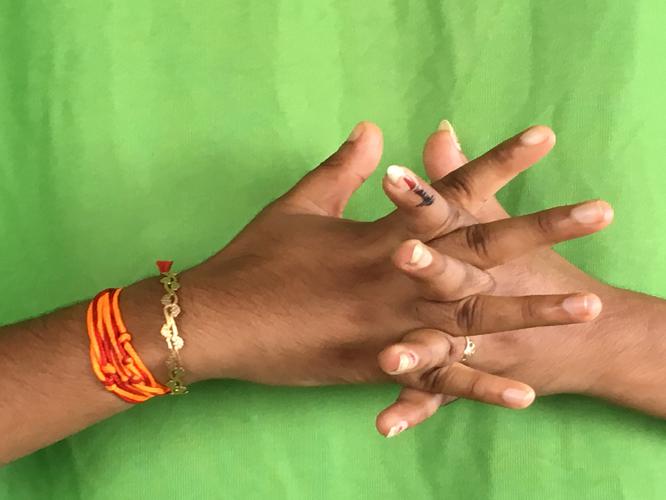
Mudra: Karkatta
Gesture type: double_hand